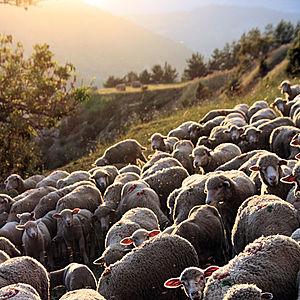
Moutons du Dévoluy
Le Dévoluy est la région naturelle correspondant au bassin de la Souloise et de ses affluents, au cœur du massif du Dévoluy, dans les Hautes-Alpes.